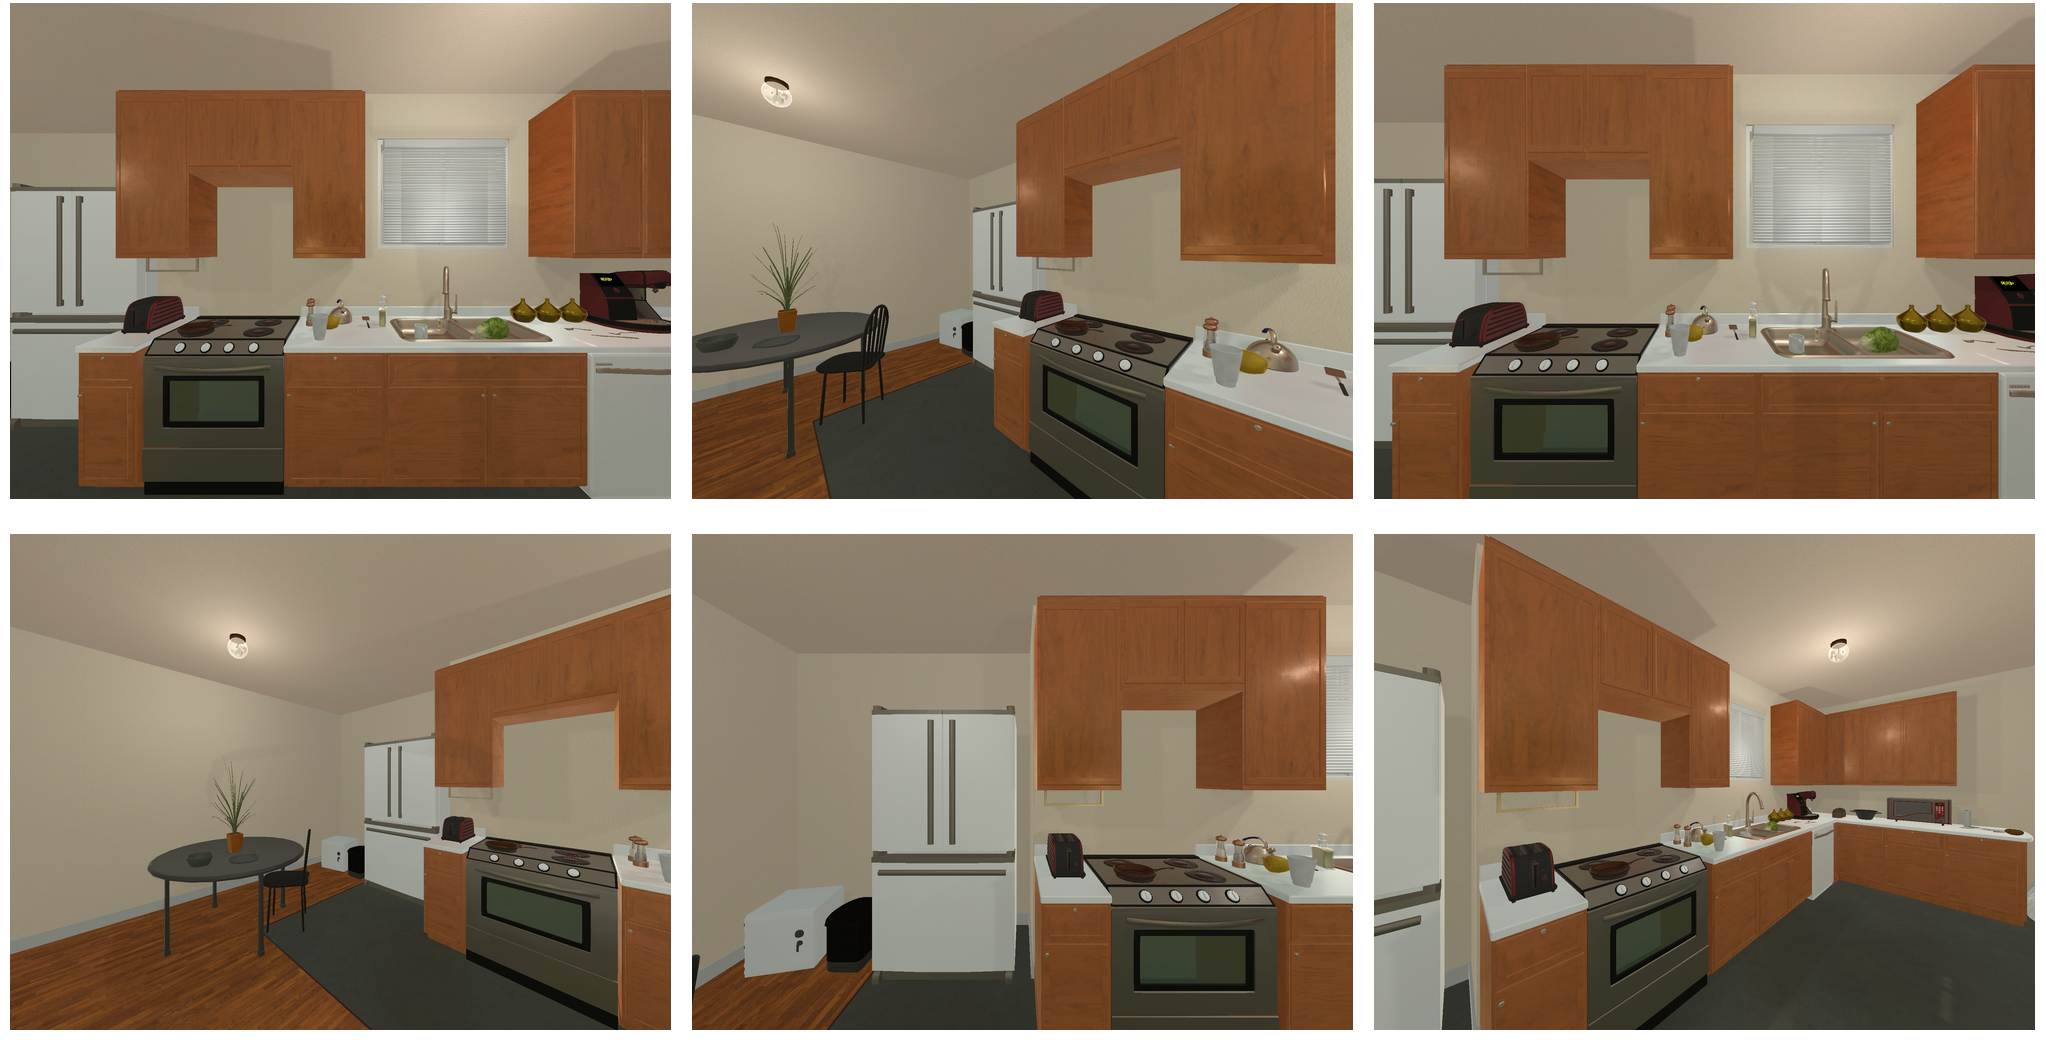Task instruction: Turn on the stove burners.
Answer: {"task_instruction": "Turn on the stove burners.", "nodes": ["stove knob1", "stove knob2", "stove knob3", "stove knob4", "stove burner1", "stove burner2", "stove burner3", "stove burner4"], "edges": [{"functional_relationship": "adjust", "object1": "stove knob1", "object2": "stove burner1", "spatial_relations": ["in_front_of", "close"], "is_touching": false}, {"functional_relationship": "adjust", "object1": "stove knob2", "object2": "stove burner2", "spatial_relations": ["in_front_of", "close"], "is_touching": false}, {"functional_relationship": "adjust", "object1": "stove knob3", "object2": "stove burner3", "spatial_relations": ["in_front_of", "close"], "is_touching": false}, {"functional_relationship": "adjust", "object1": "stove knob4", "object2": "stove burner4", "spatial_relations": ["in_front_of", "close"], "is_touching": false}], "action_type": "rotate", "function_type": "device_control"}